Rosemarie Nitribitt

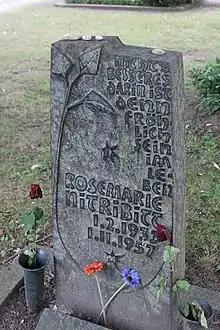
Rosemarie Nitribitt's grave, Nordfriedhof, Düsseldorf. Note the wrongly assumed date of death "1 Nov 1957"

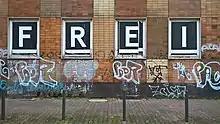
Old police headquarters, Frankfurt am Main. Here the Frankfurt police worked on the Nitribitt murder case. Wall inscription – "Free"

Police investigations into the case were conducted very sloppily, with much evidence being destroyed during the first days. Several prominent citizens were exposed as her personal acquaintances, including Gunter Sachs and her close friend and benefactor Harald von Bohlen und Halbach, brother of Alfried Krupp von Bohlen und Halbach, head of Krupp industries.